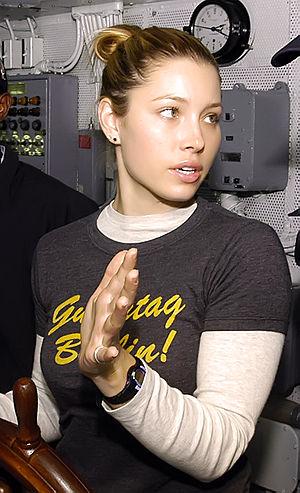
L'actrice Jessica Biel reçoit des instruction sur le gouvernail du navire après avoir terminé le tournage du film Furtif à bord du porte-avions USS Abraham Lincoln.
Jessica Biel ou Jessica Timberlake, est une actrice américaine née le 3 mars 1982 à Ely.